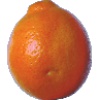
Label: tangelo